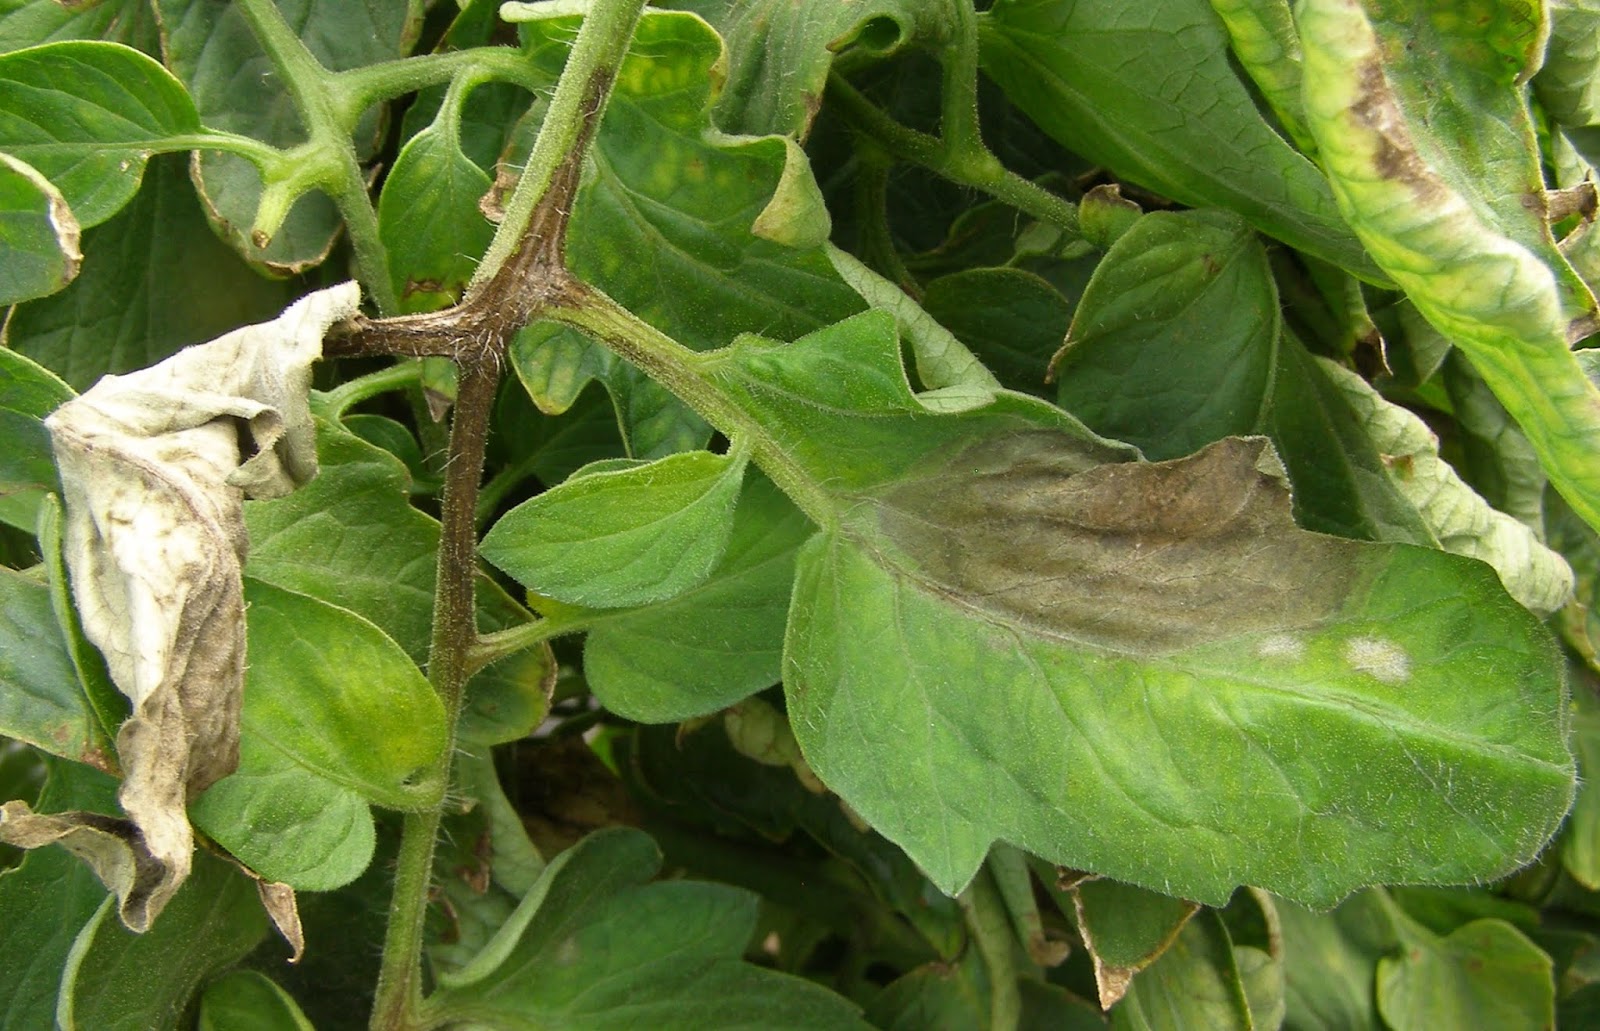
Labels: Tomato mold leaf, Tomato mold leaf